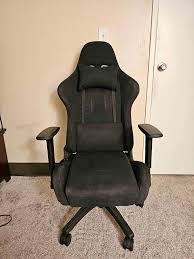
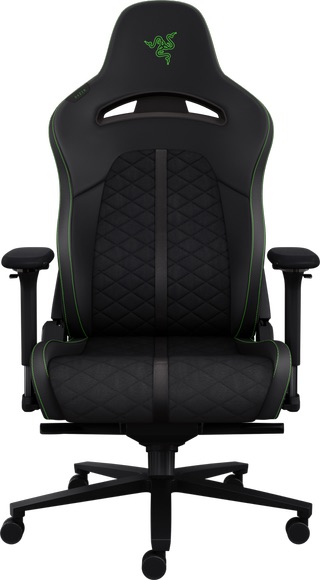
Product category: items_chair
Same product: no